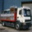
Label: truck